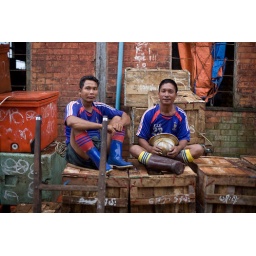
San Pya fish market in Yangon , Myanmar.